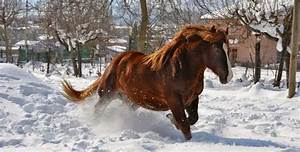
Label: horse